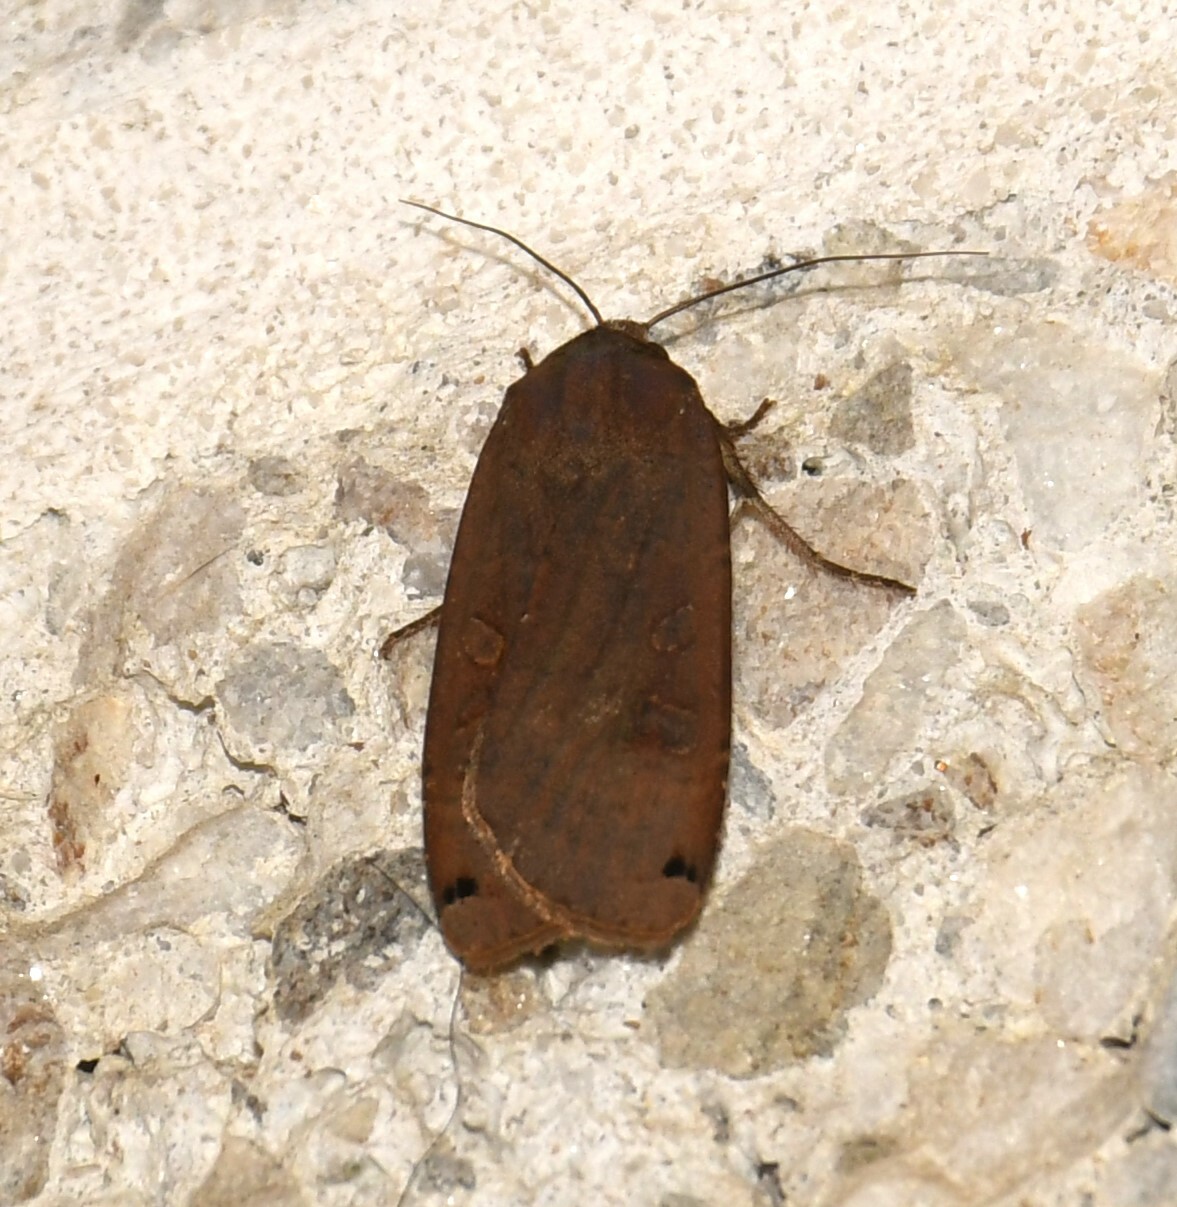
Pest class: cutworms